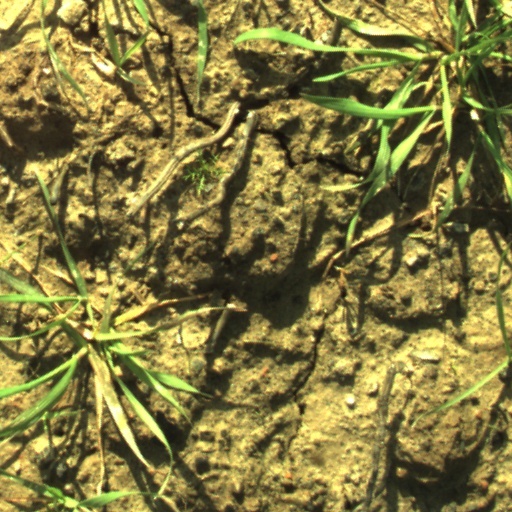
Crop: wheat